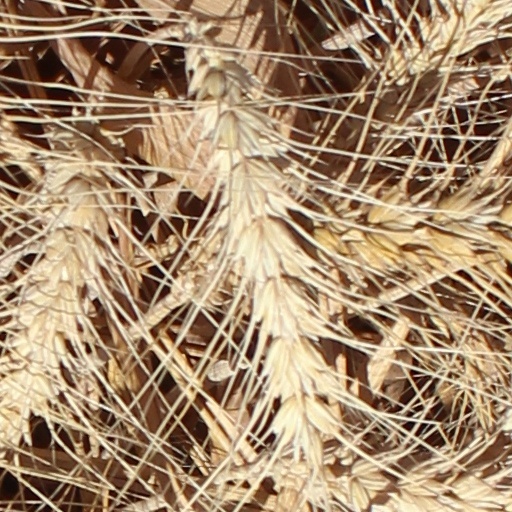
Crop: wheat